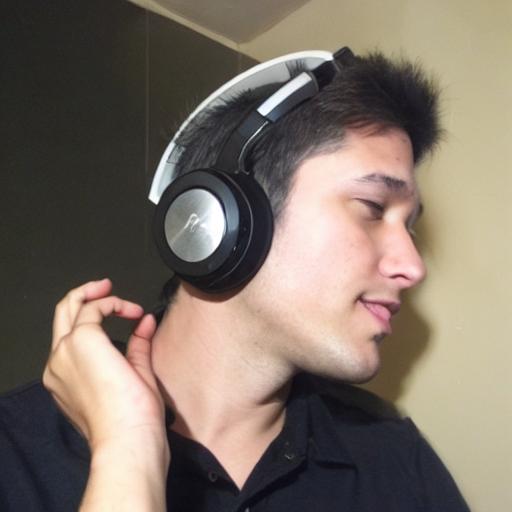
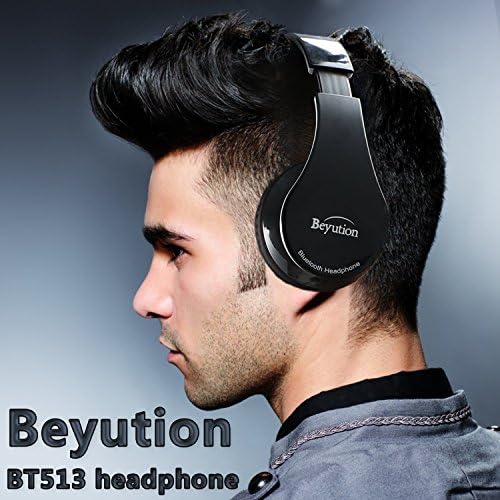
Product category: headphones
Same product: no